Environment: real
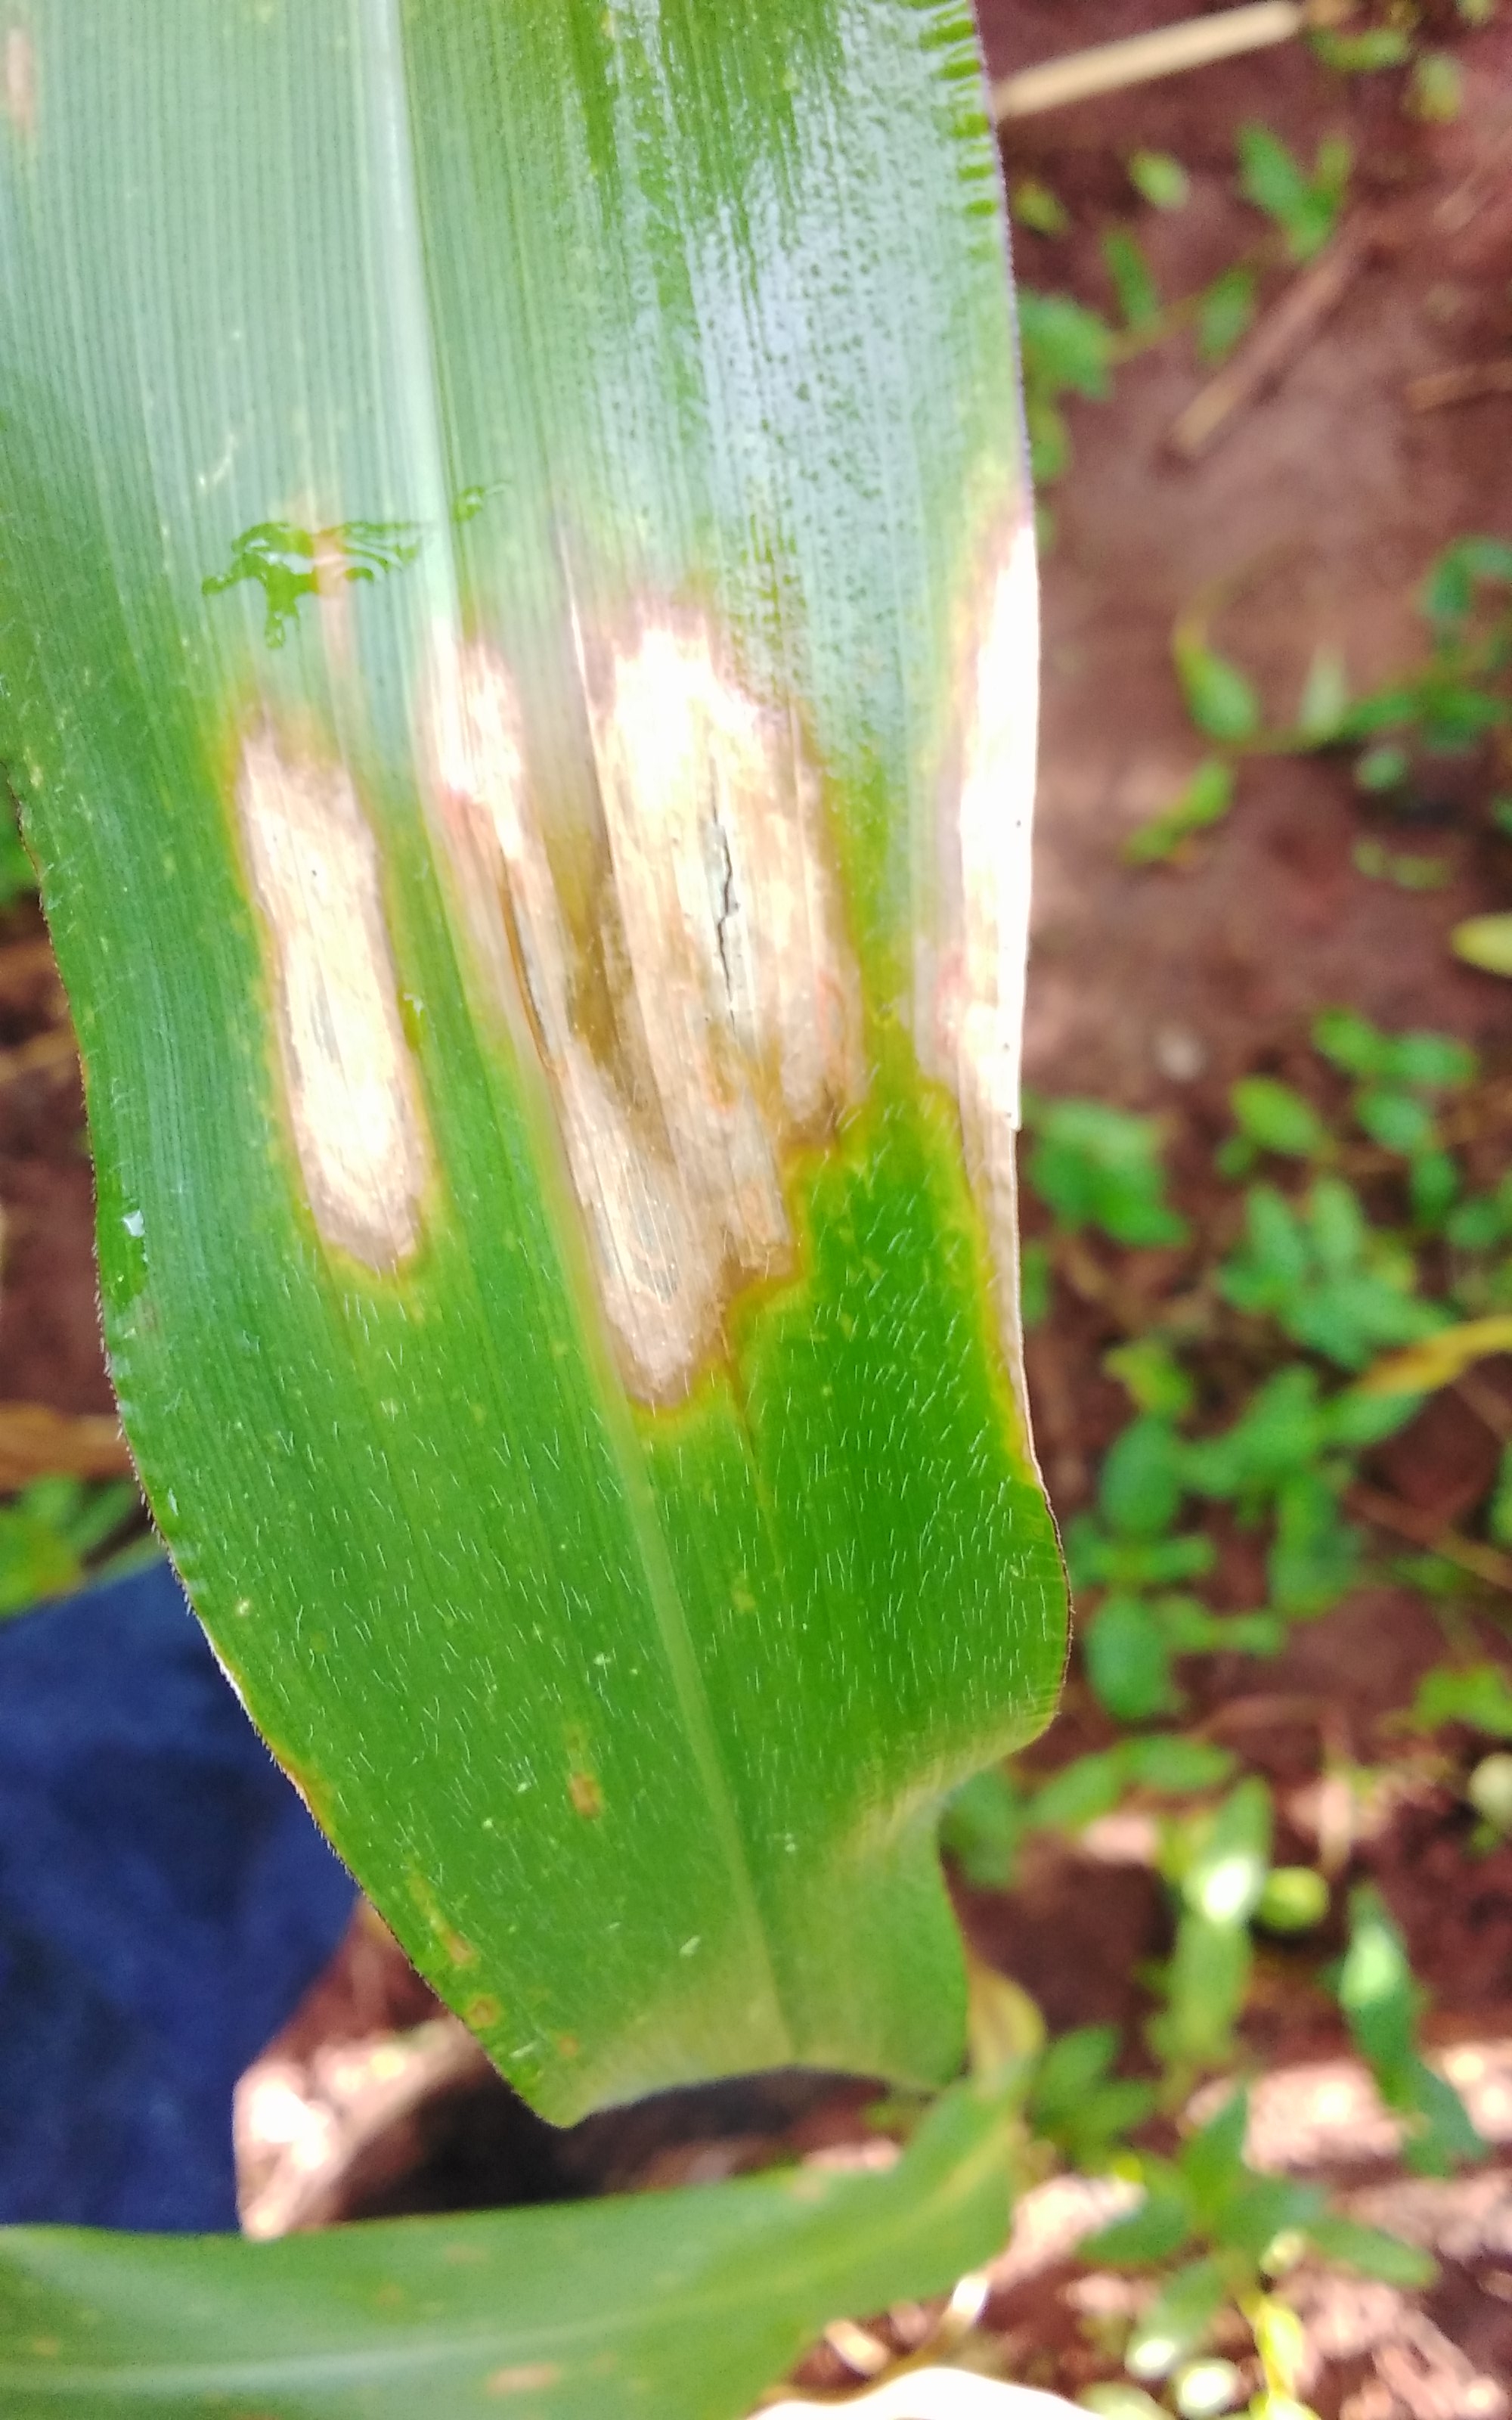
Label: northern_corn_leaf_blight